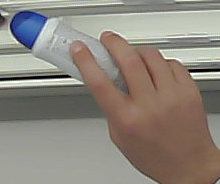
Product: dove_spray